Gypsy (Lady Gaga song)

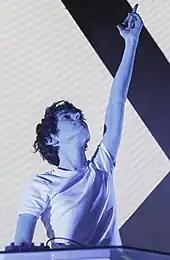
Madeon co-wrote the song with Gaga after visiting her at the Paris performance of the Born This Way Ball tour. He also co-produced the track with the singer.

Gaga did not spare any free time for the song's recording and would usually start the sessions after the Born This Way Ball show performances were over. Madeon noted: "She would still give everything – even on the demo take! She's really impressive." Madeon's production on "Artpop" differs from his usual work. According Dylan Farella of "Dancing Astronaut", the song "take[s] the mood of "Artpop" from ballad to anthem". On French radio Hit West, Madeon recalled that in September 2012 he had gone to see Gaga at her Born This Way Ball show at Paris' Stade de France. After the performance, Gaga took Madeon to her hotel room. He played her some chords he had been working on for sometime. Gaga immediately started singing the main melody of "Gypsy", and then the main song "flowed out", leading them to write a demo the same night. Since Madeon had brought his computer with him, he recorded the ideas developed with Gaga so he would not forget them. Afterwards, the song went through various changes, and more musicians were added for the final version on the album.